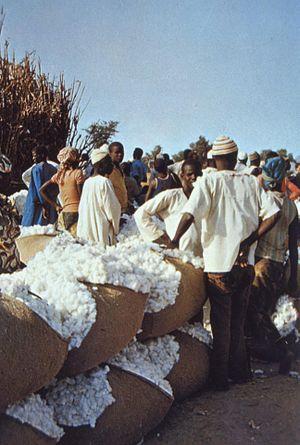
Koza est une commune du Cameroun, chef lieu de l’arrondissement du même nom, située dans le département de Mayo-Tsanaga et la région de l'Extrême-Nord, à proximité de la frontière avec le Nigeria.